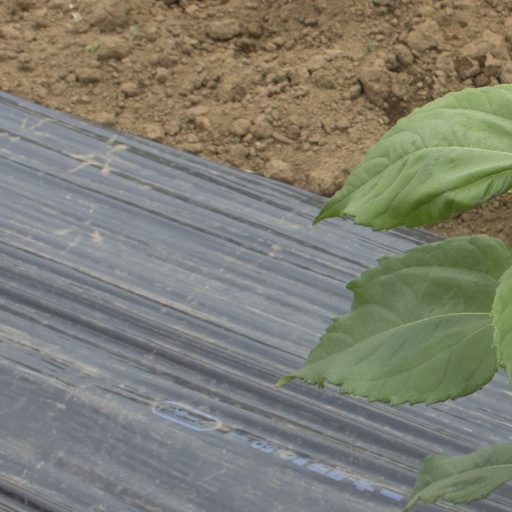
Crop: Jerusalem artichoke